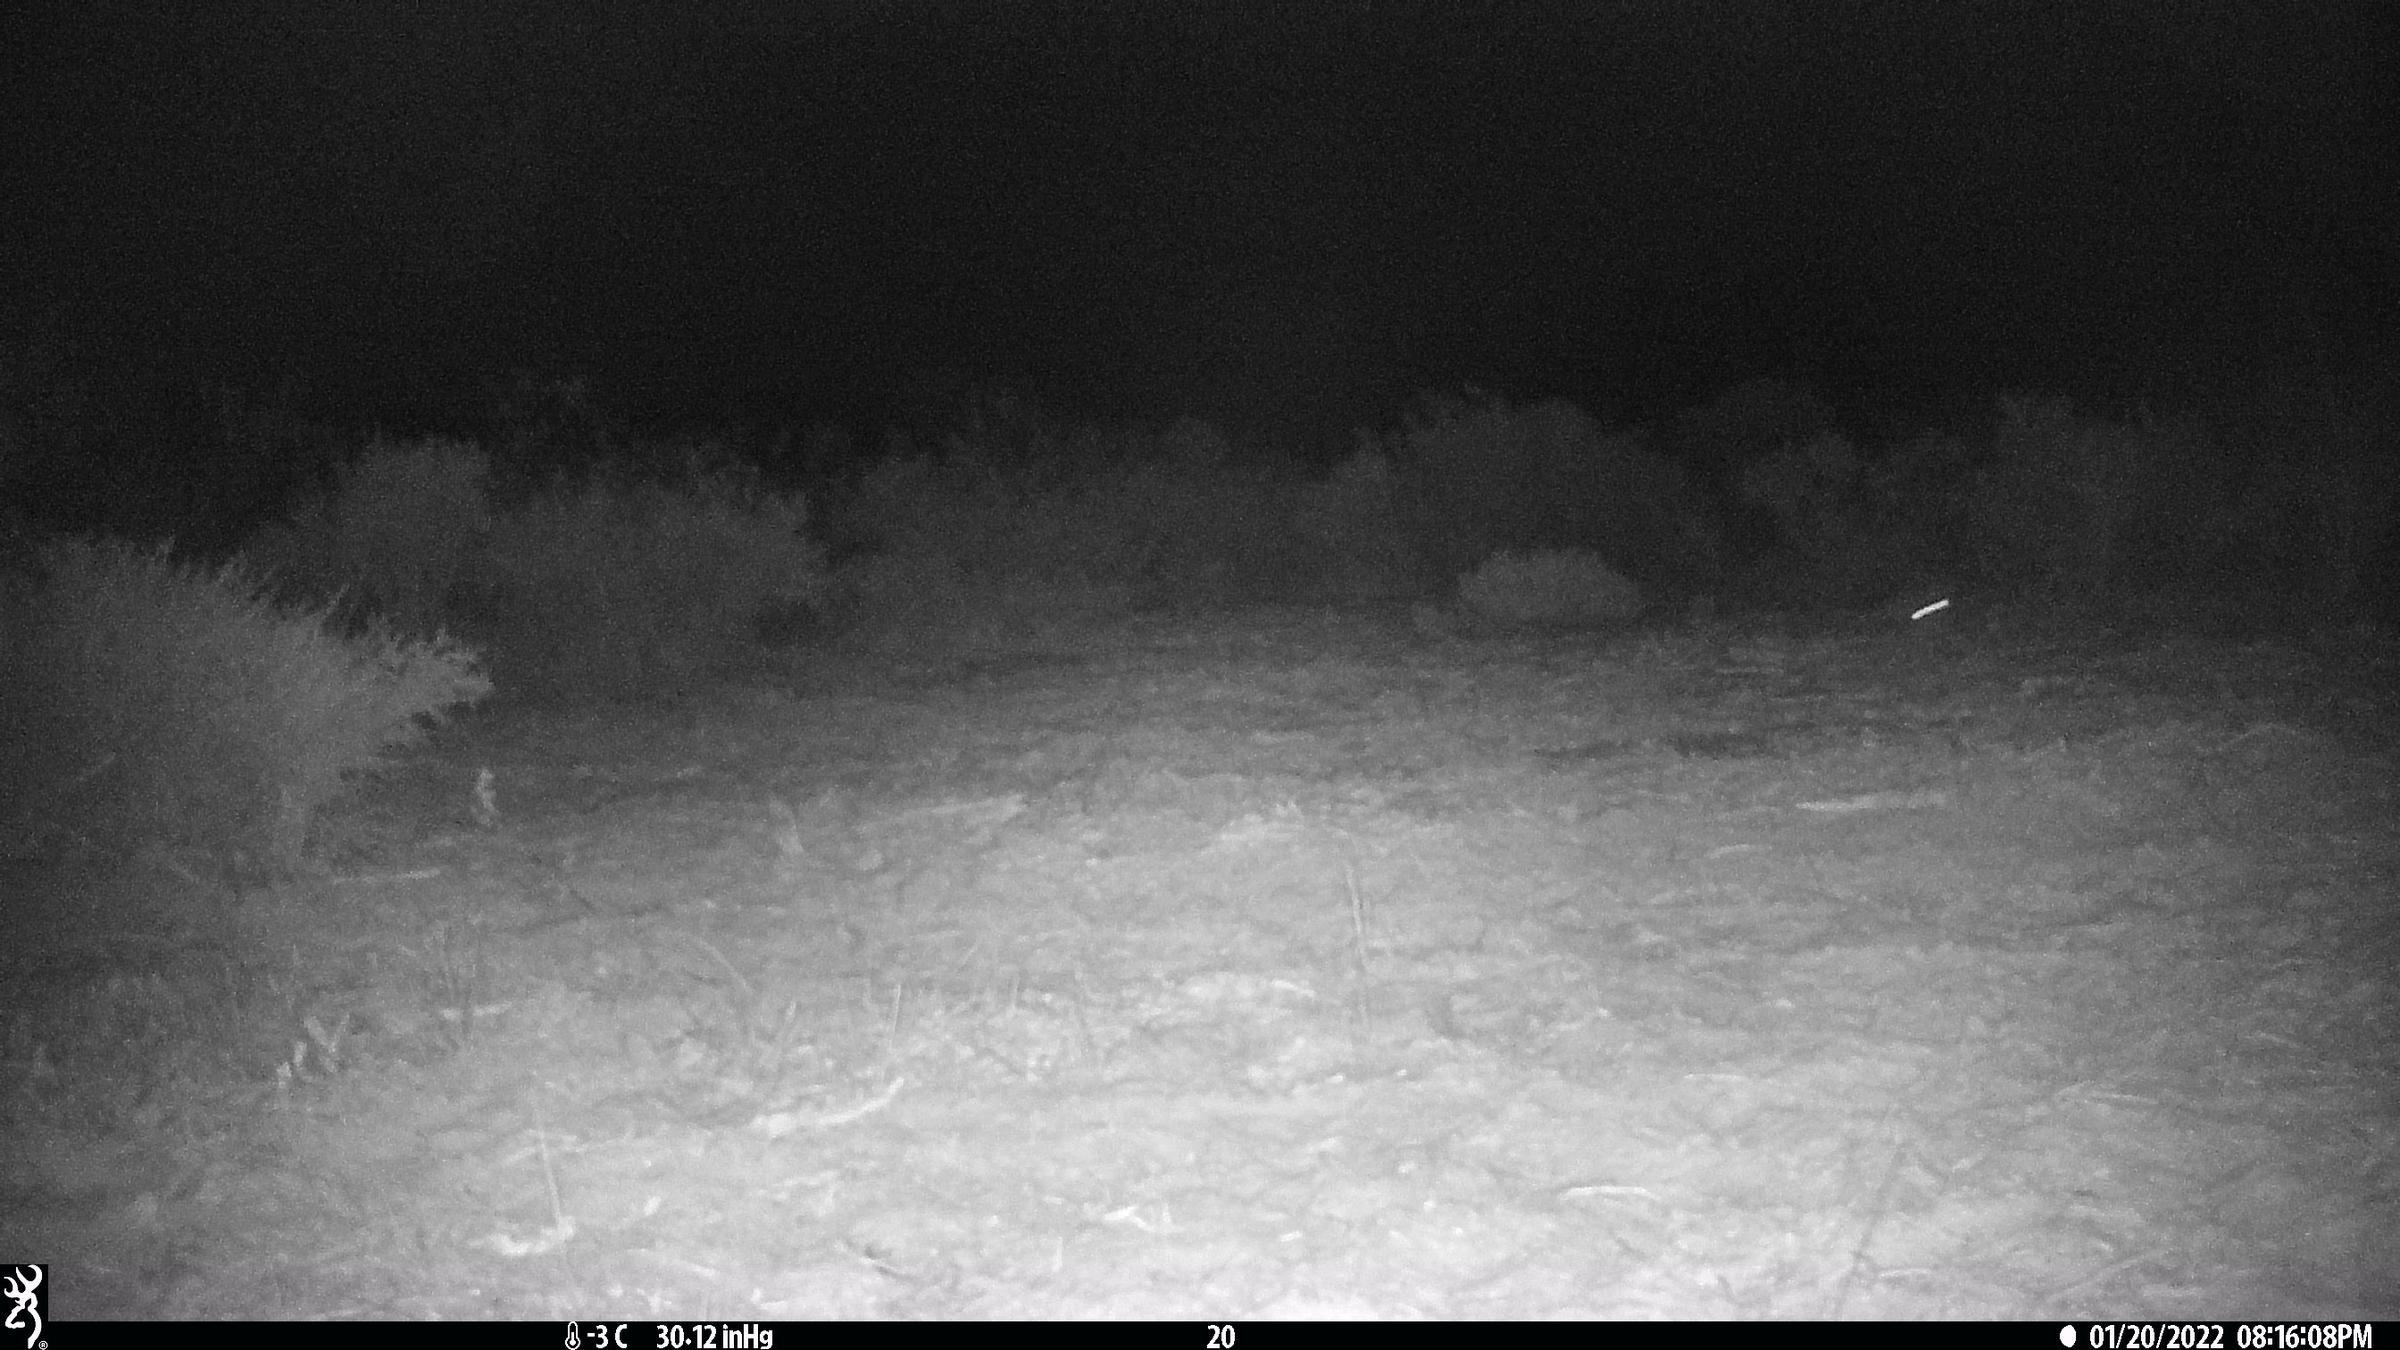
Species: Oryctolagus cuniculus